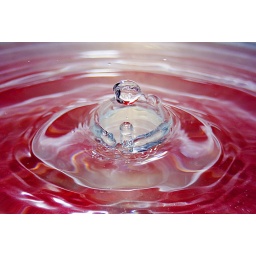
water drop in red